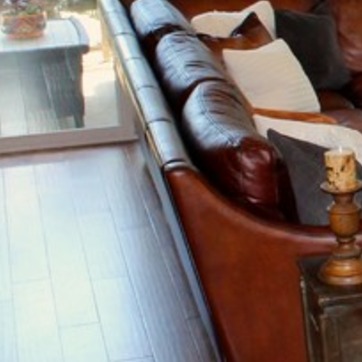
Material: leather